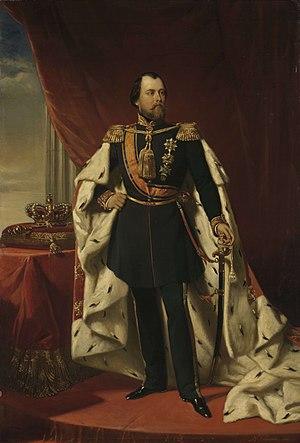
Cet article dresse la liste des grands-ducs de Luxembourg. Elle fait suite à la liste des comtes et ducs de Luxembourg.
Guillaume III, né Willem Alexander Paul Frederik Lodewijk van Oranje-Nassau le 19 février 1817 à Bruxelles et mort le 23 novembre 1890 à Apeldoorn, est roi des Pays-Bas et grand-duc de Luxembourg du 17 mars 1849 au 23 novembre 1890.